John 19

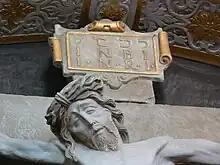
The acronym INRI ("Jesus of Nazareth, King of the Jews" in Latin) written in three languages (as in ) on the cross, Ellwangen Abbey, Germany.

The Greek λαγχάνειν ("lagchanein") is properly translated not as "to cast lots", but "to obtain by lot". In this action, John sees a fulfilment of Psalm 22:18, the Septuagint version of which is quoted here.